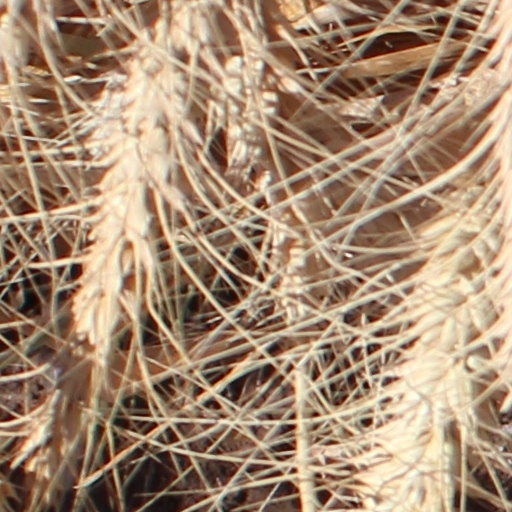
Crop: wheat